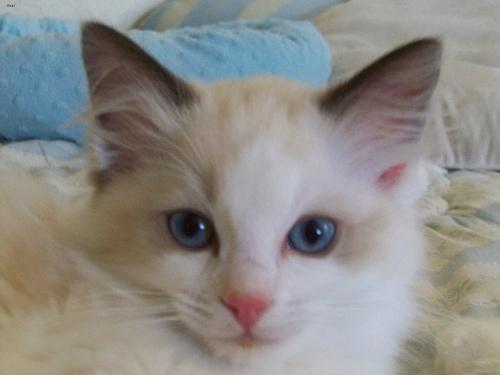
Breed: Ragdoll